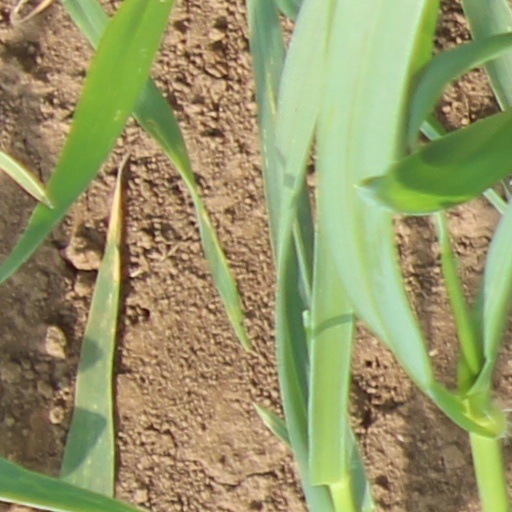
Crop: wheat